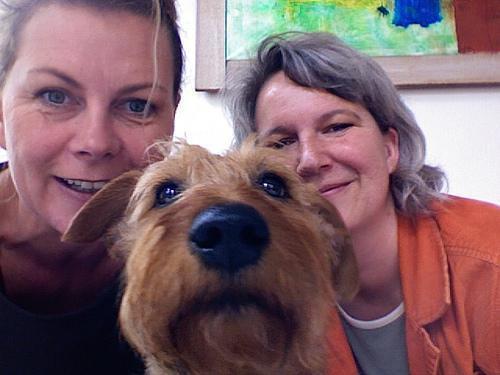
Irish_terrier